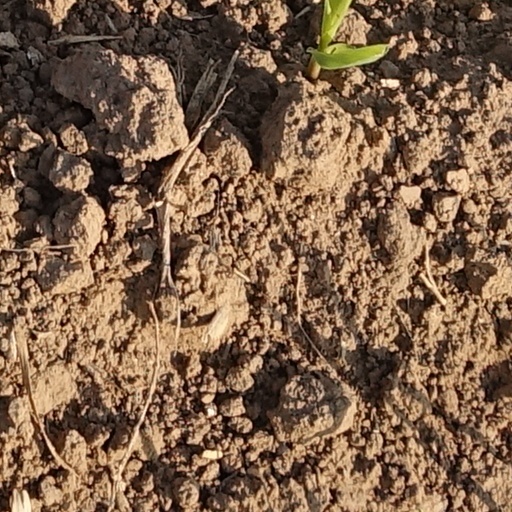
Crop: wheat